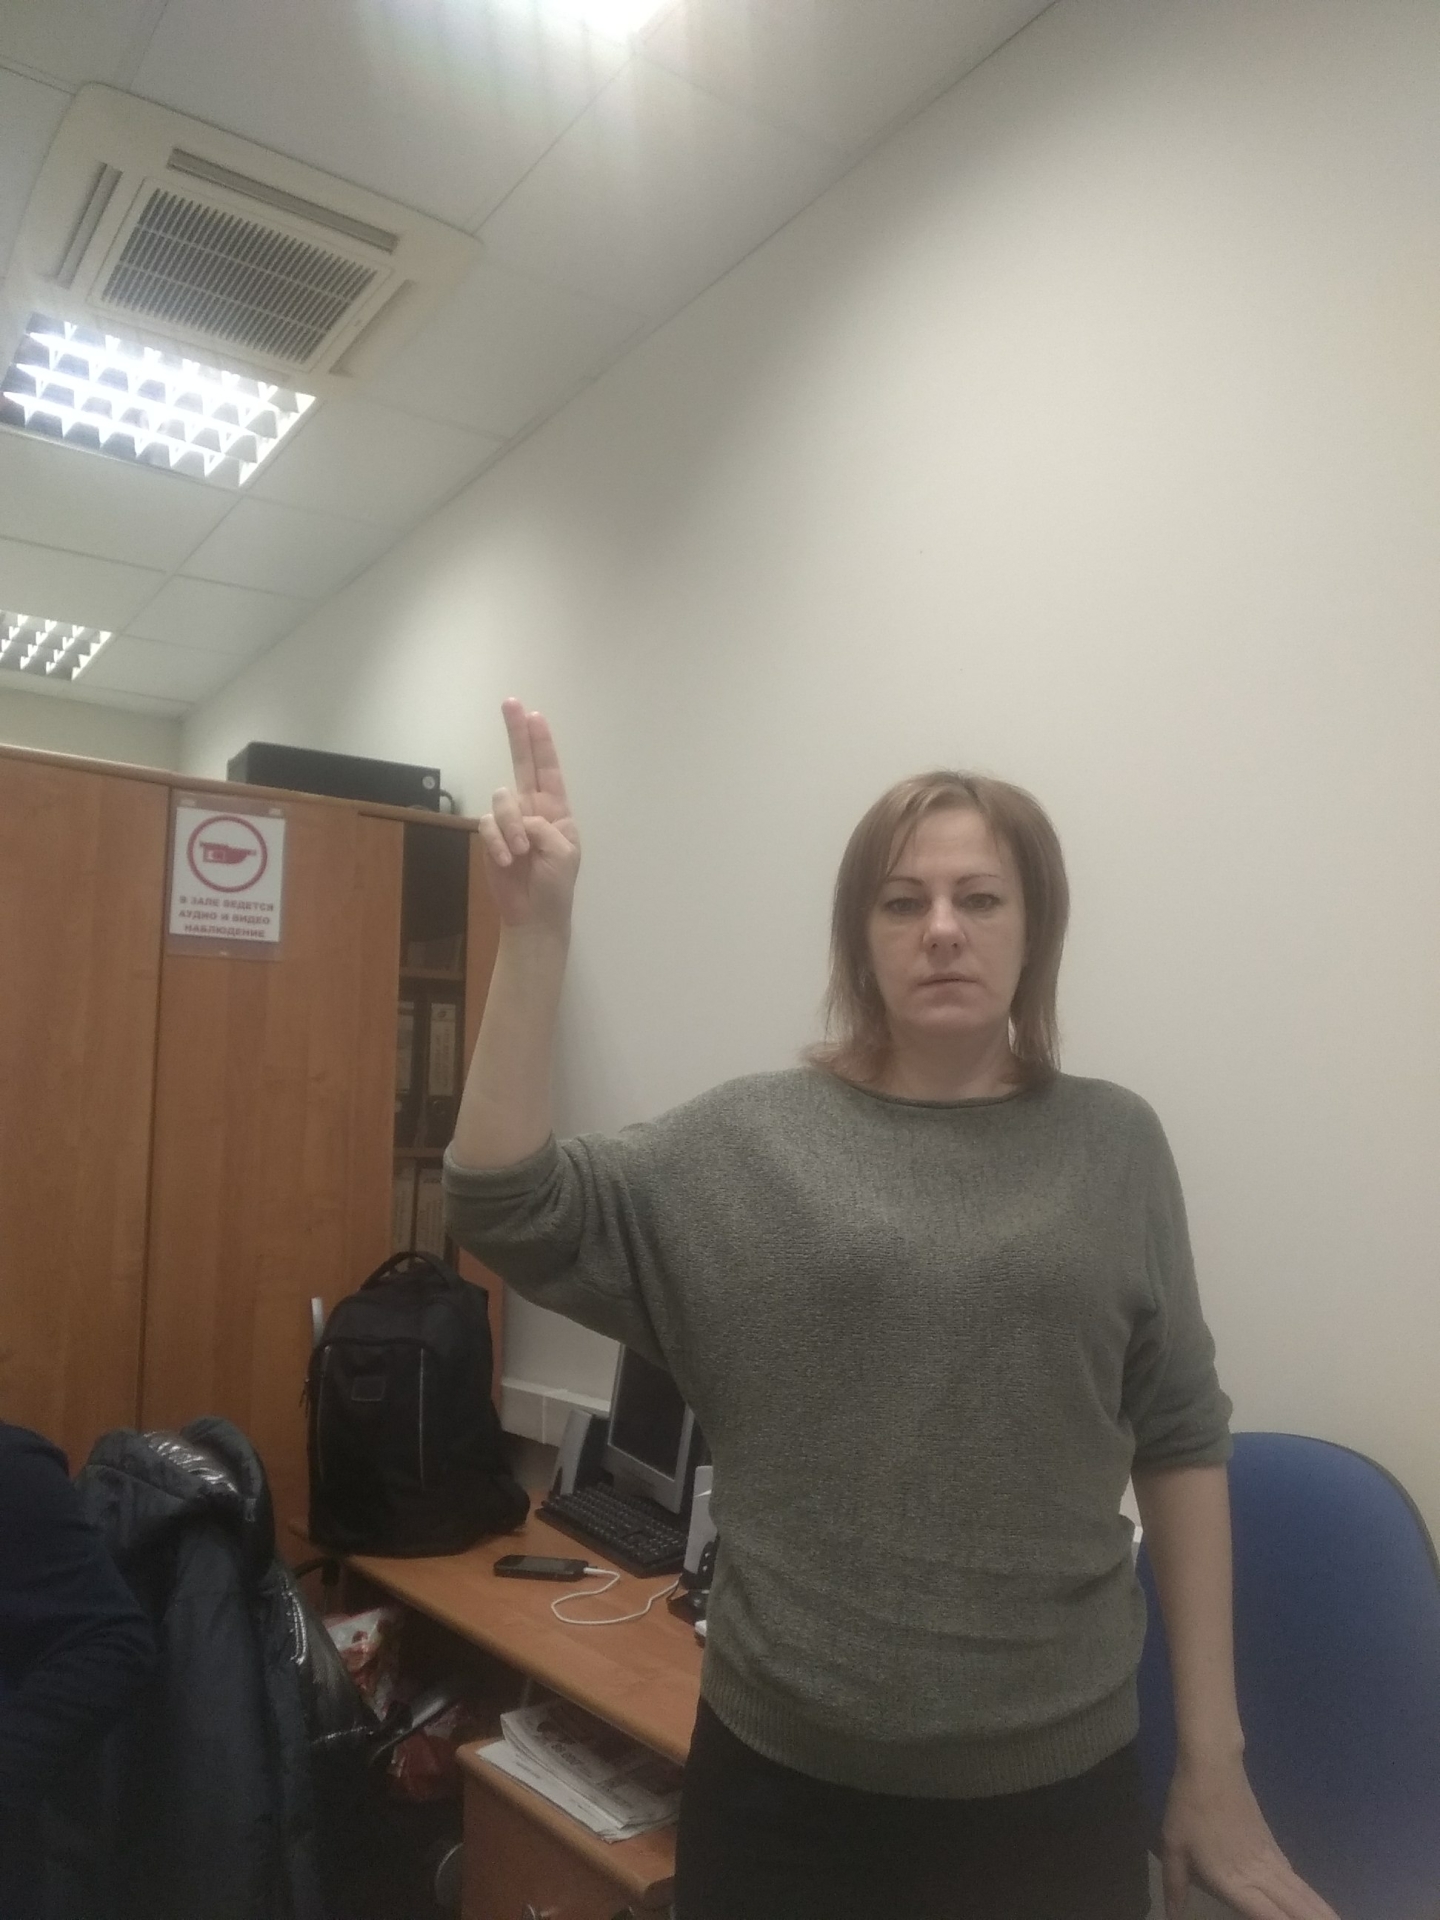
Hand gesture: two_up